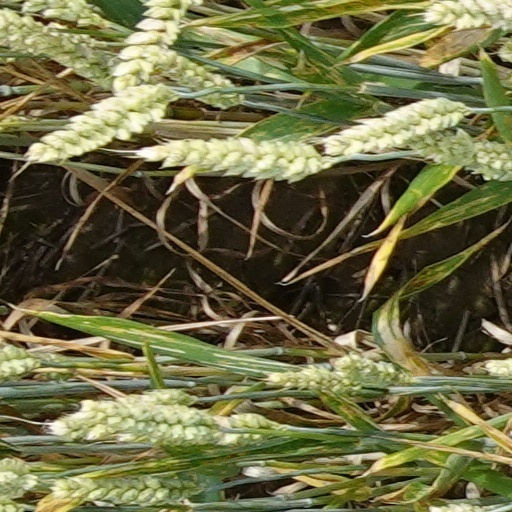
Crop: wheat